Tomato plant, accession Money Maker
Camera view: vertical (180 deg); turntable rotation: 90 degrees
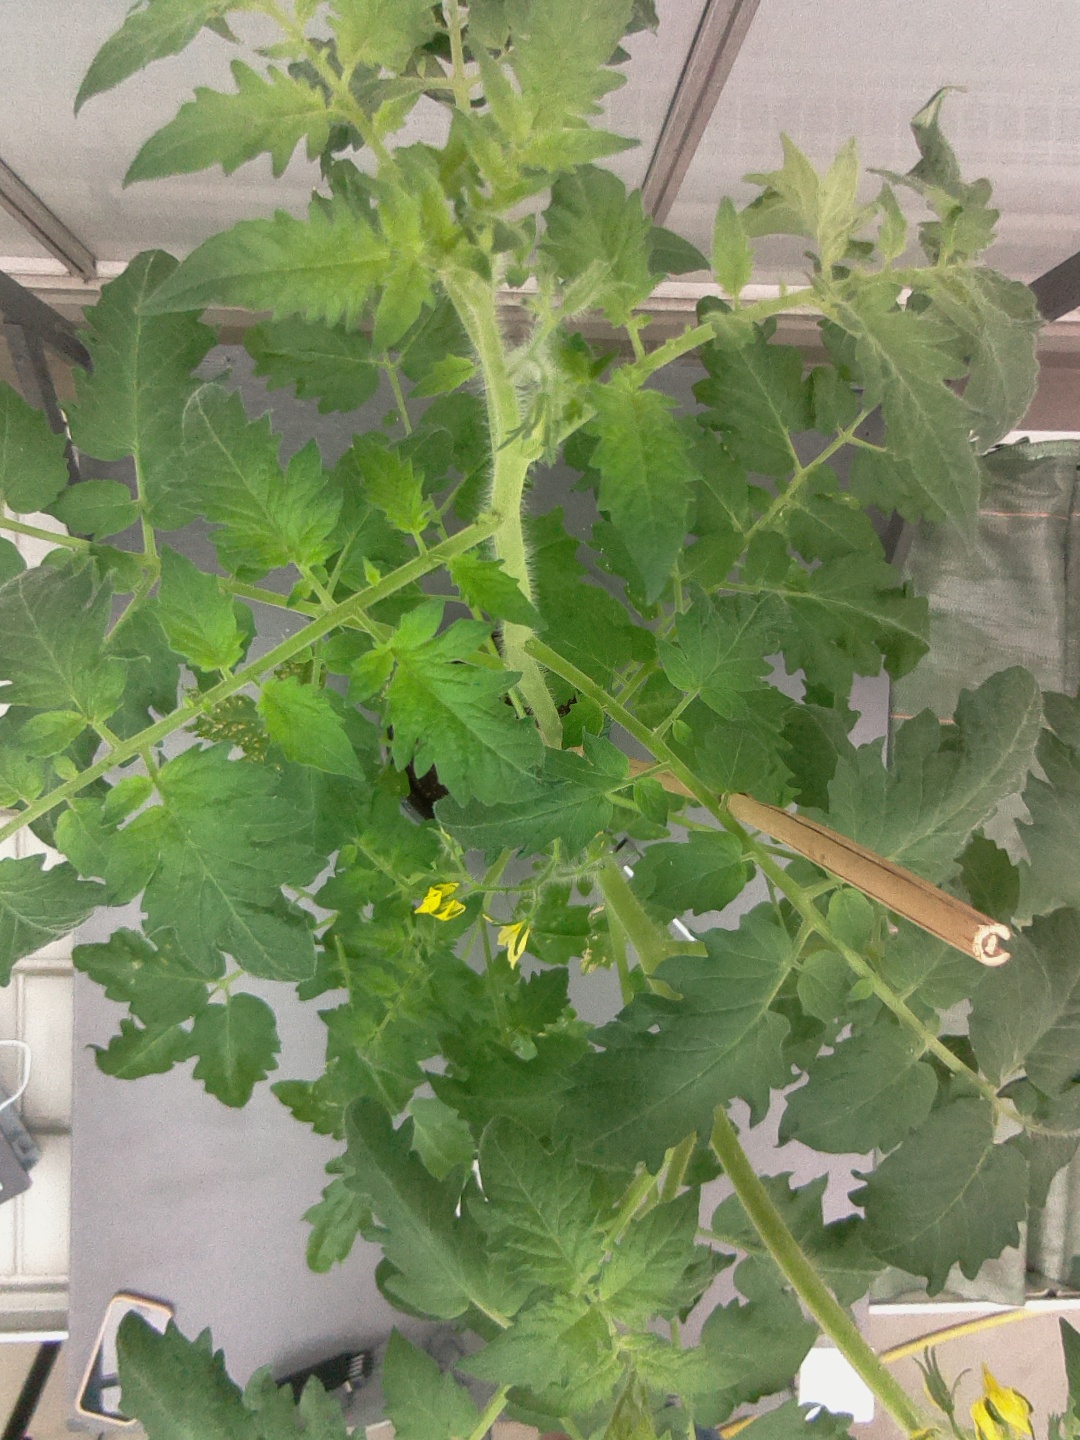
BBCH growth stage 70: Fruits at the main stem or branches visibles